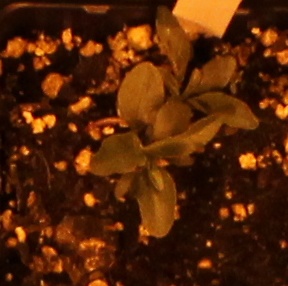
Label: Waterhemp